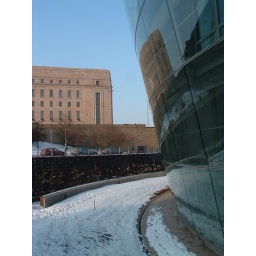
new parliament office which contains MP's offices in the foreground and in the back the original building with debating chamber